T. V. Gopalakrishnan

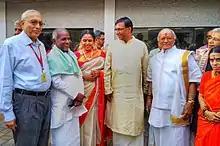
Gopalakrishnan with A. Kanyakumari, Ilaiyaraaja, N. Ravikiran, Sudha Ragunathan, and others

He is a musician who is equally proficient in both Carnatic and Hindustani vocals, mridangam and violin. TVG has toured with George Harrison, Bob Dylan, John Handy, Ravi Shankar, Ustad Alla Rakha. He has also collaborated with drummer/composer Franklin Kiermyer, Don Peake, Seigfried Kutterer and Carola Grey.